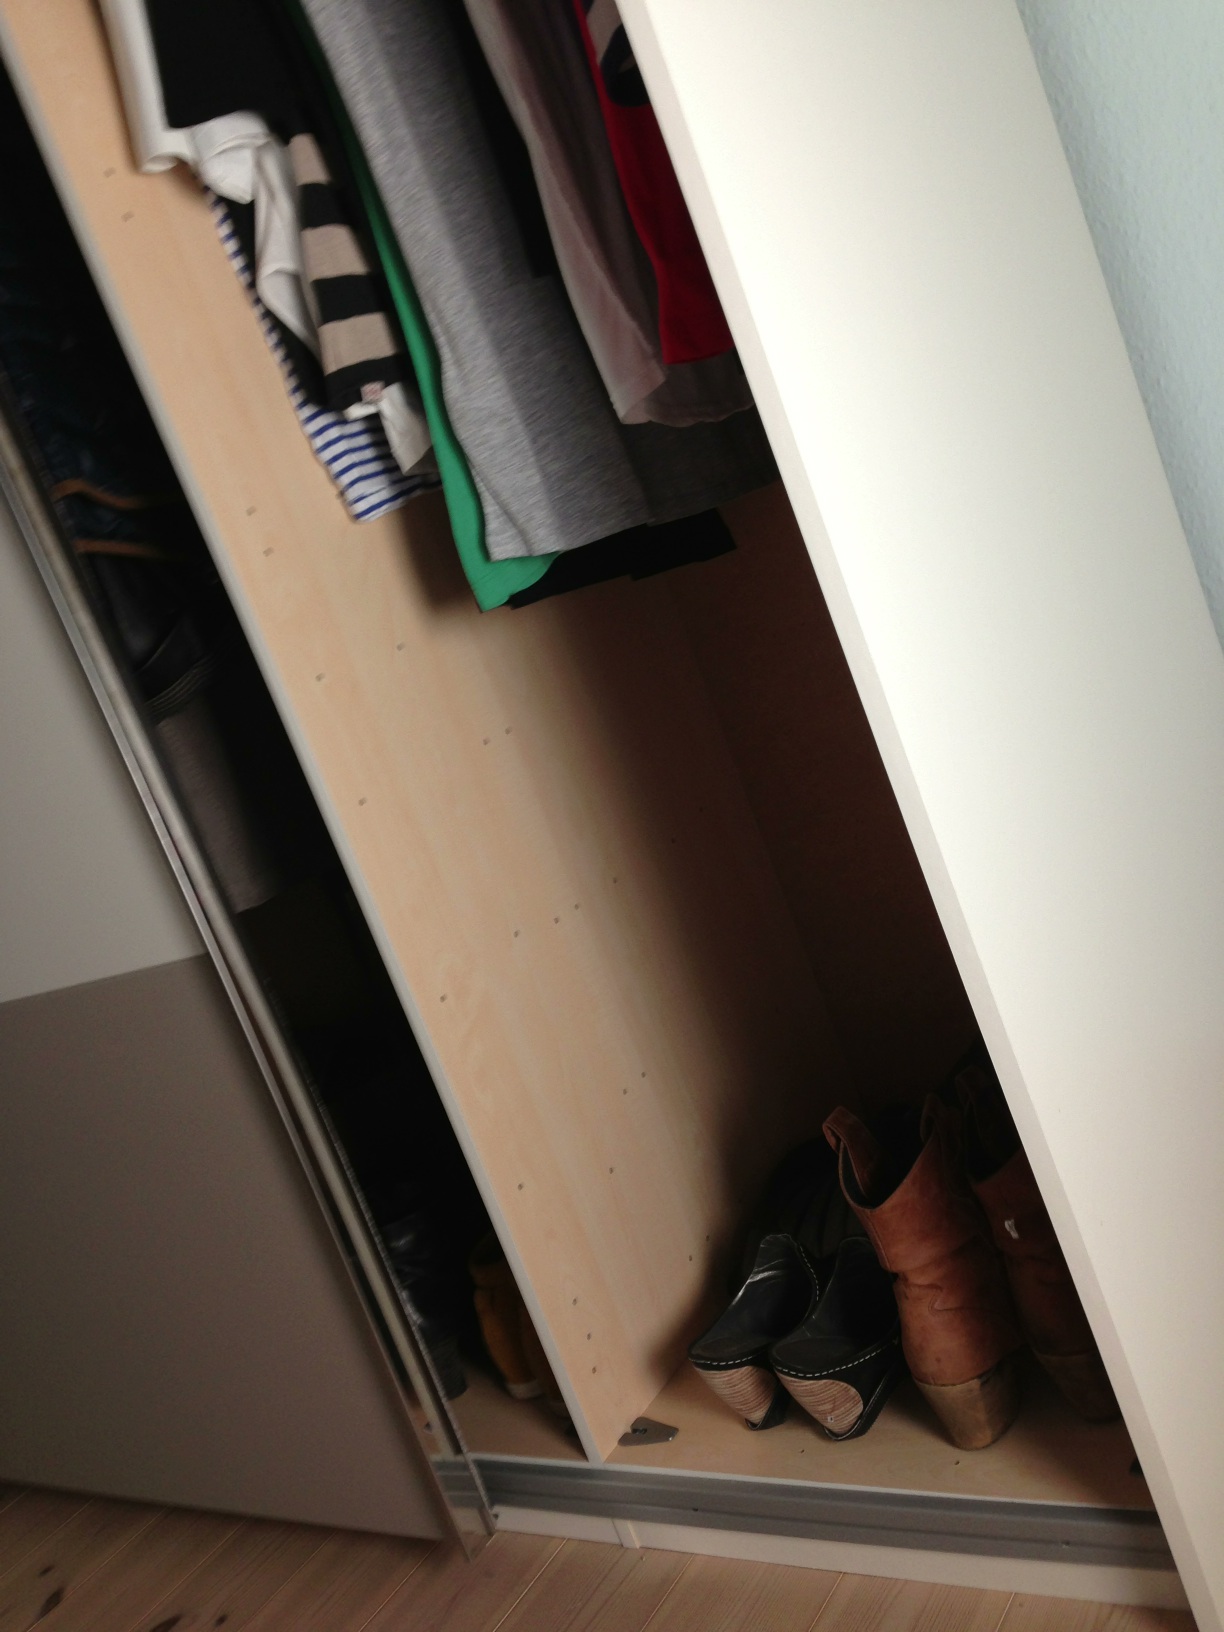Question: Are there shoes in the cupboard?
Answer: yes